Gaël Angoula

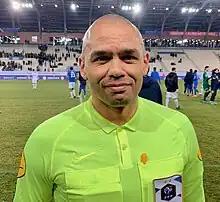
Angoula refereeing in 2020

Gaël Angoula (born 18 July 1982) is a French former professional footballer who played as a defender. He is now a referee. His brother, Aldo Angoula, is also a professional football player.